Military citadels under London

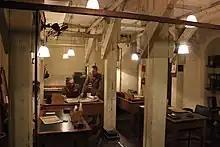
Interior of the Cabinet War Rooms

The only central London citadel currently open to the public is the Cabinet War Rooms, located in Horse Guards Road in the basement of what is now HM Treasury. This was not a purpose-built citadel but was instead a reinforced adaptation of an existing basement built many years before.